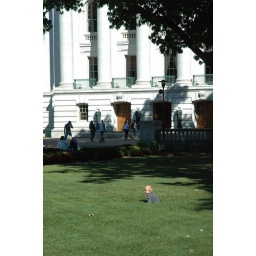
He was sitting in this little depression in the ground, having a lovely time as the farmer's market went by.